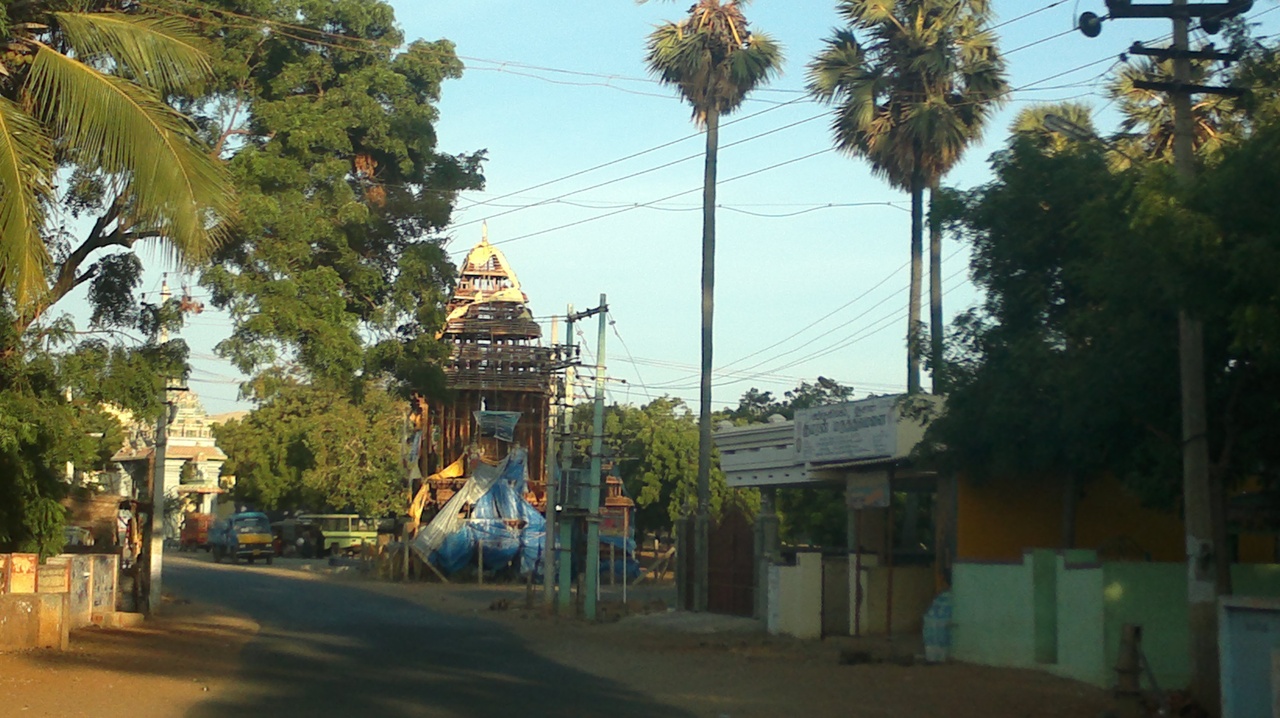
Uvari temple car